Drewry's Bluff

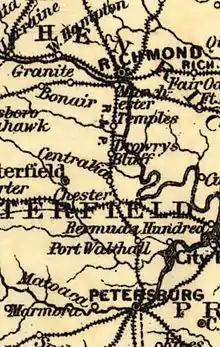
Map from 1891 showing the stops on the Stops on the Richmond and Petersburg.

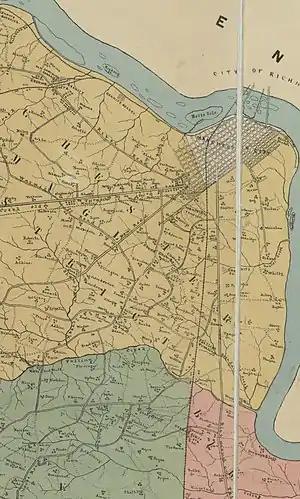
The Drewry's Bluff train stop was just south of the Falling Creek.

After the Civil War, Drewry's Bluff was a stop on the Richmond and Petersburg Railroad between Falling Creek and Kingsland Creek. The Defense Supply Center, Richmond, occupies this site today at Bellwood, Virginia.